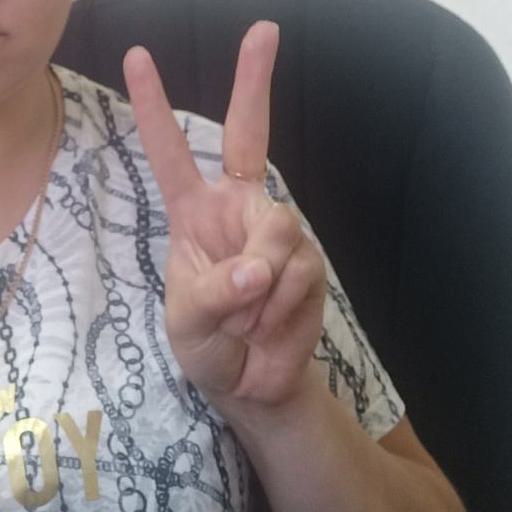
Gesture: peace